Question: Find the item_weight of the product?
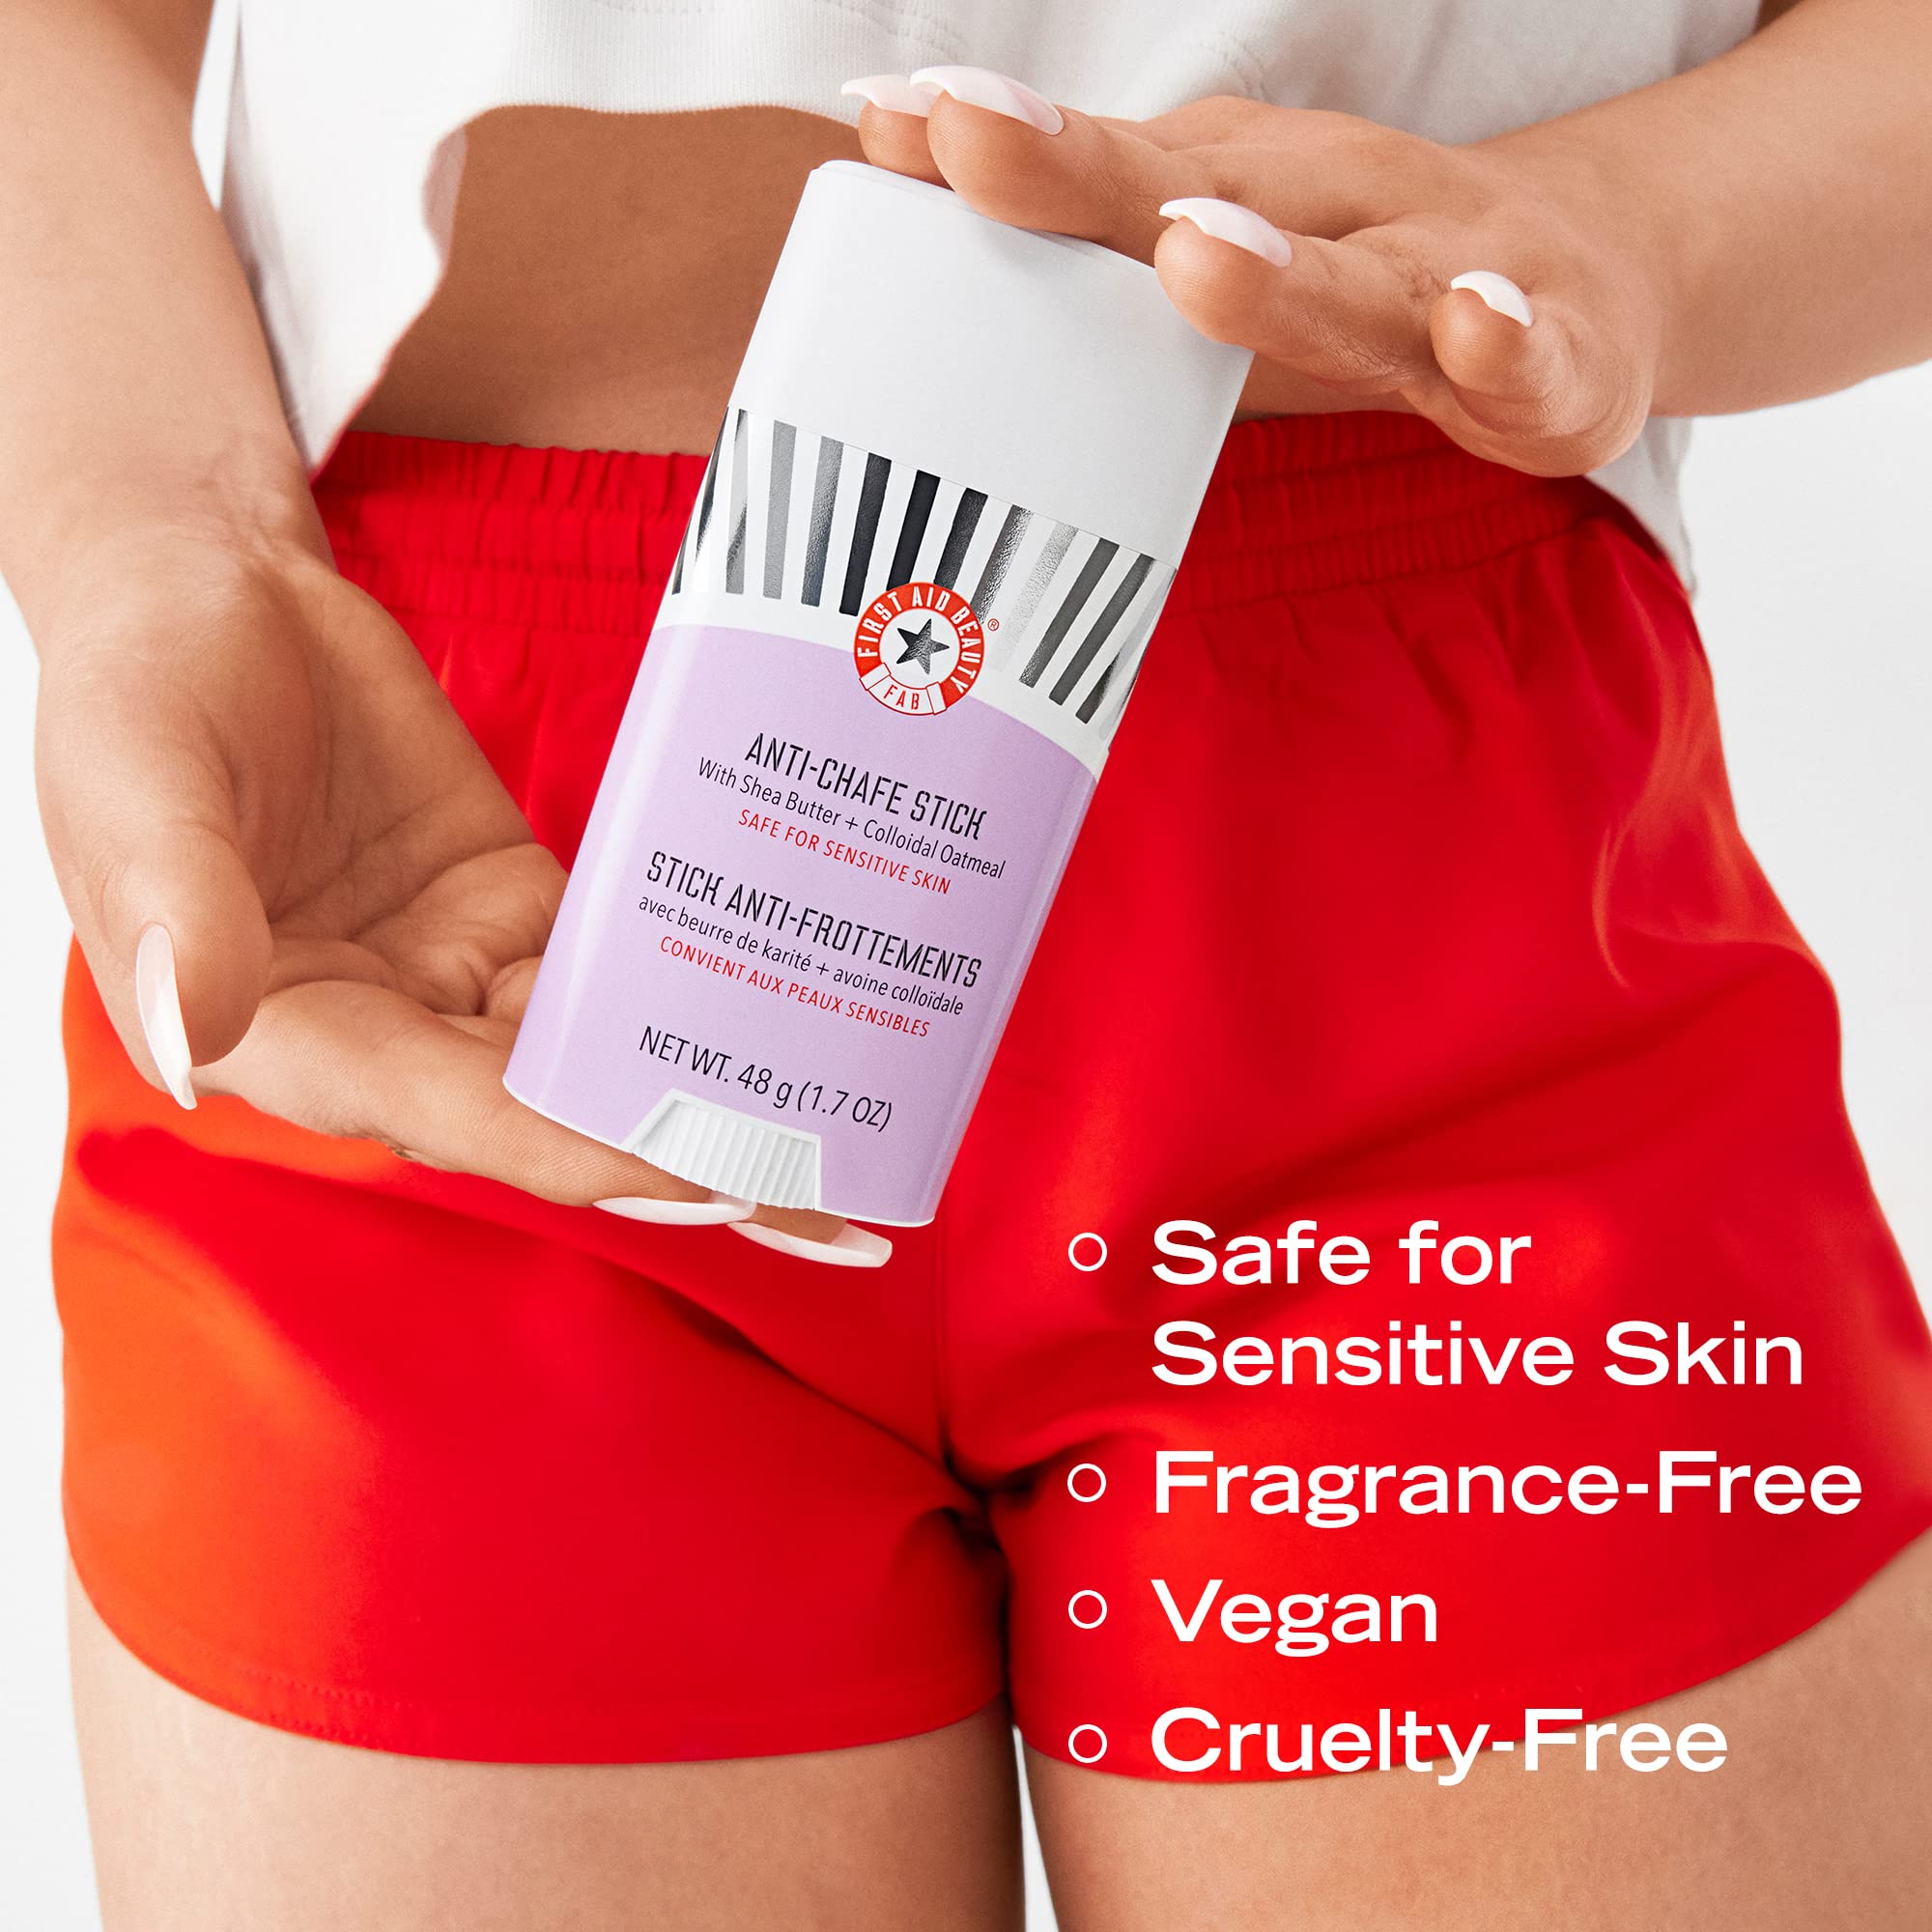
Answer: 48.0 gram